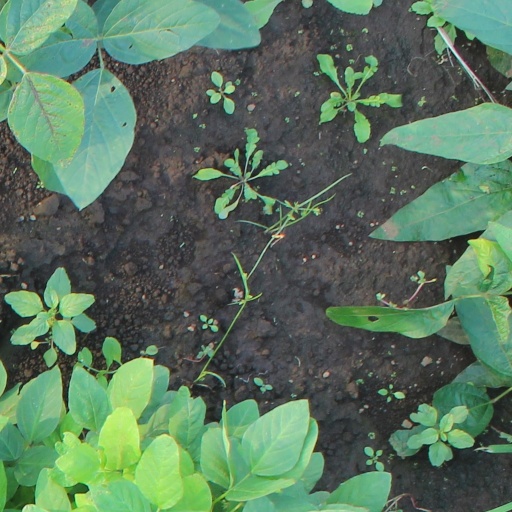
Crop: soybean